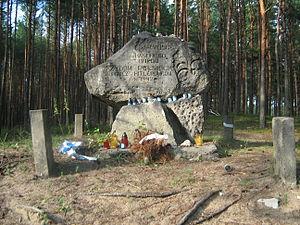
Józefów est une ville du powiat de Biłgoraj de la voïvodie de Lublin, dans le sud-est de la Pologne.